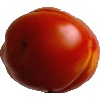
Label: Tomato 1